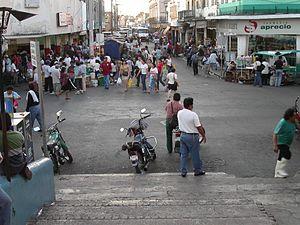
rue marchande et bus à Mérida auteur
Mérida la cité blanche est une ville du Mexique et la capitale de l'État du Yucatán. Sa population s'élevait à 777 615 habitants en 2010.